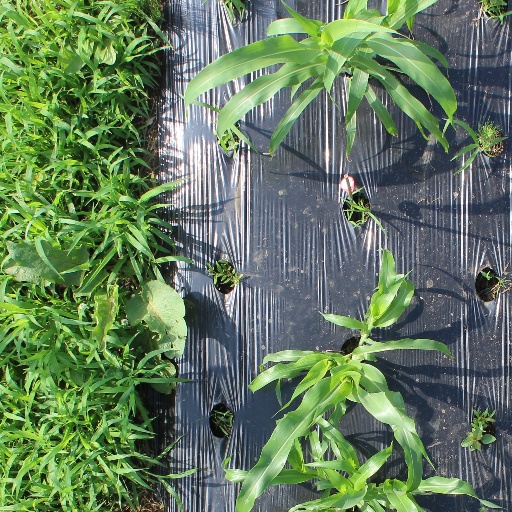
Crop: sorghum